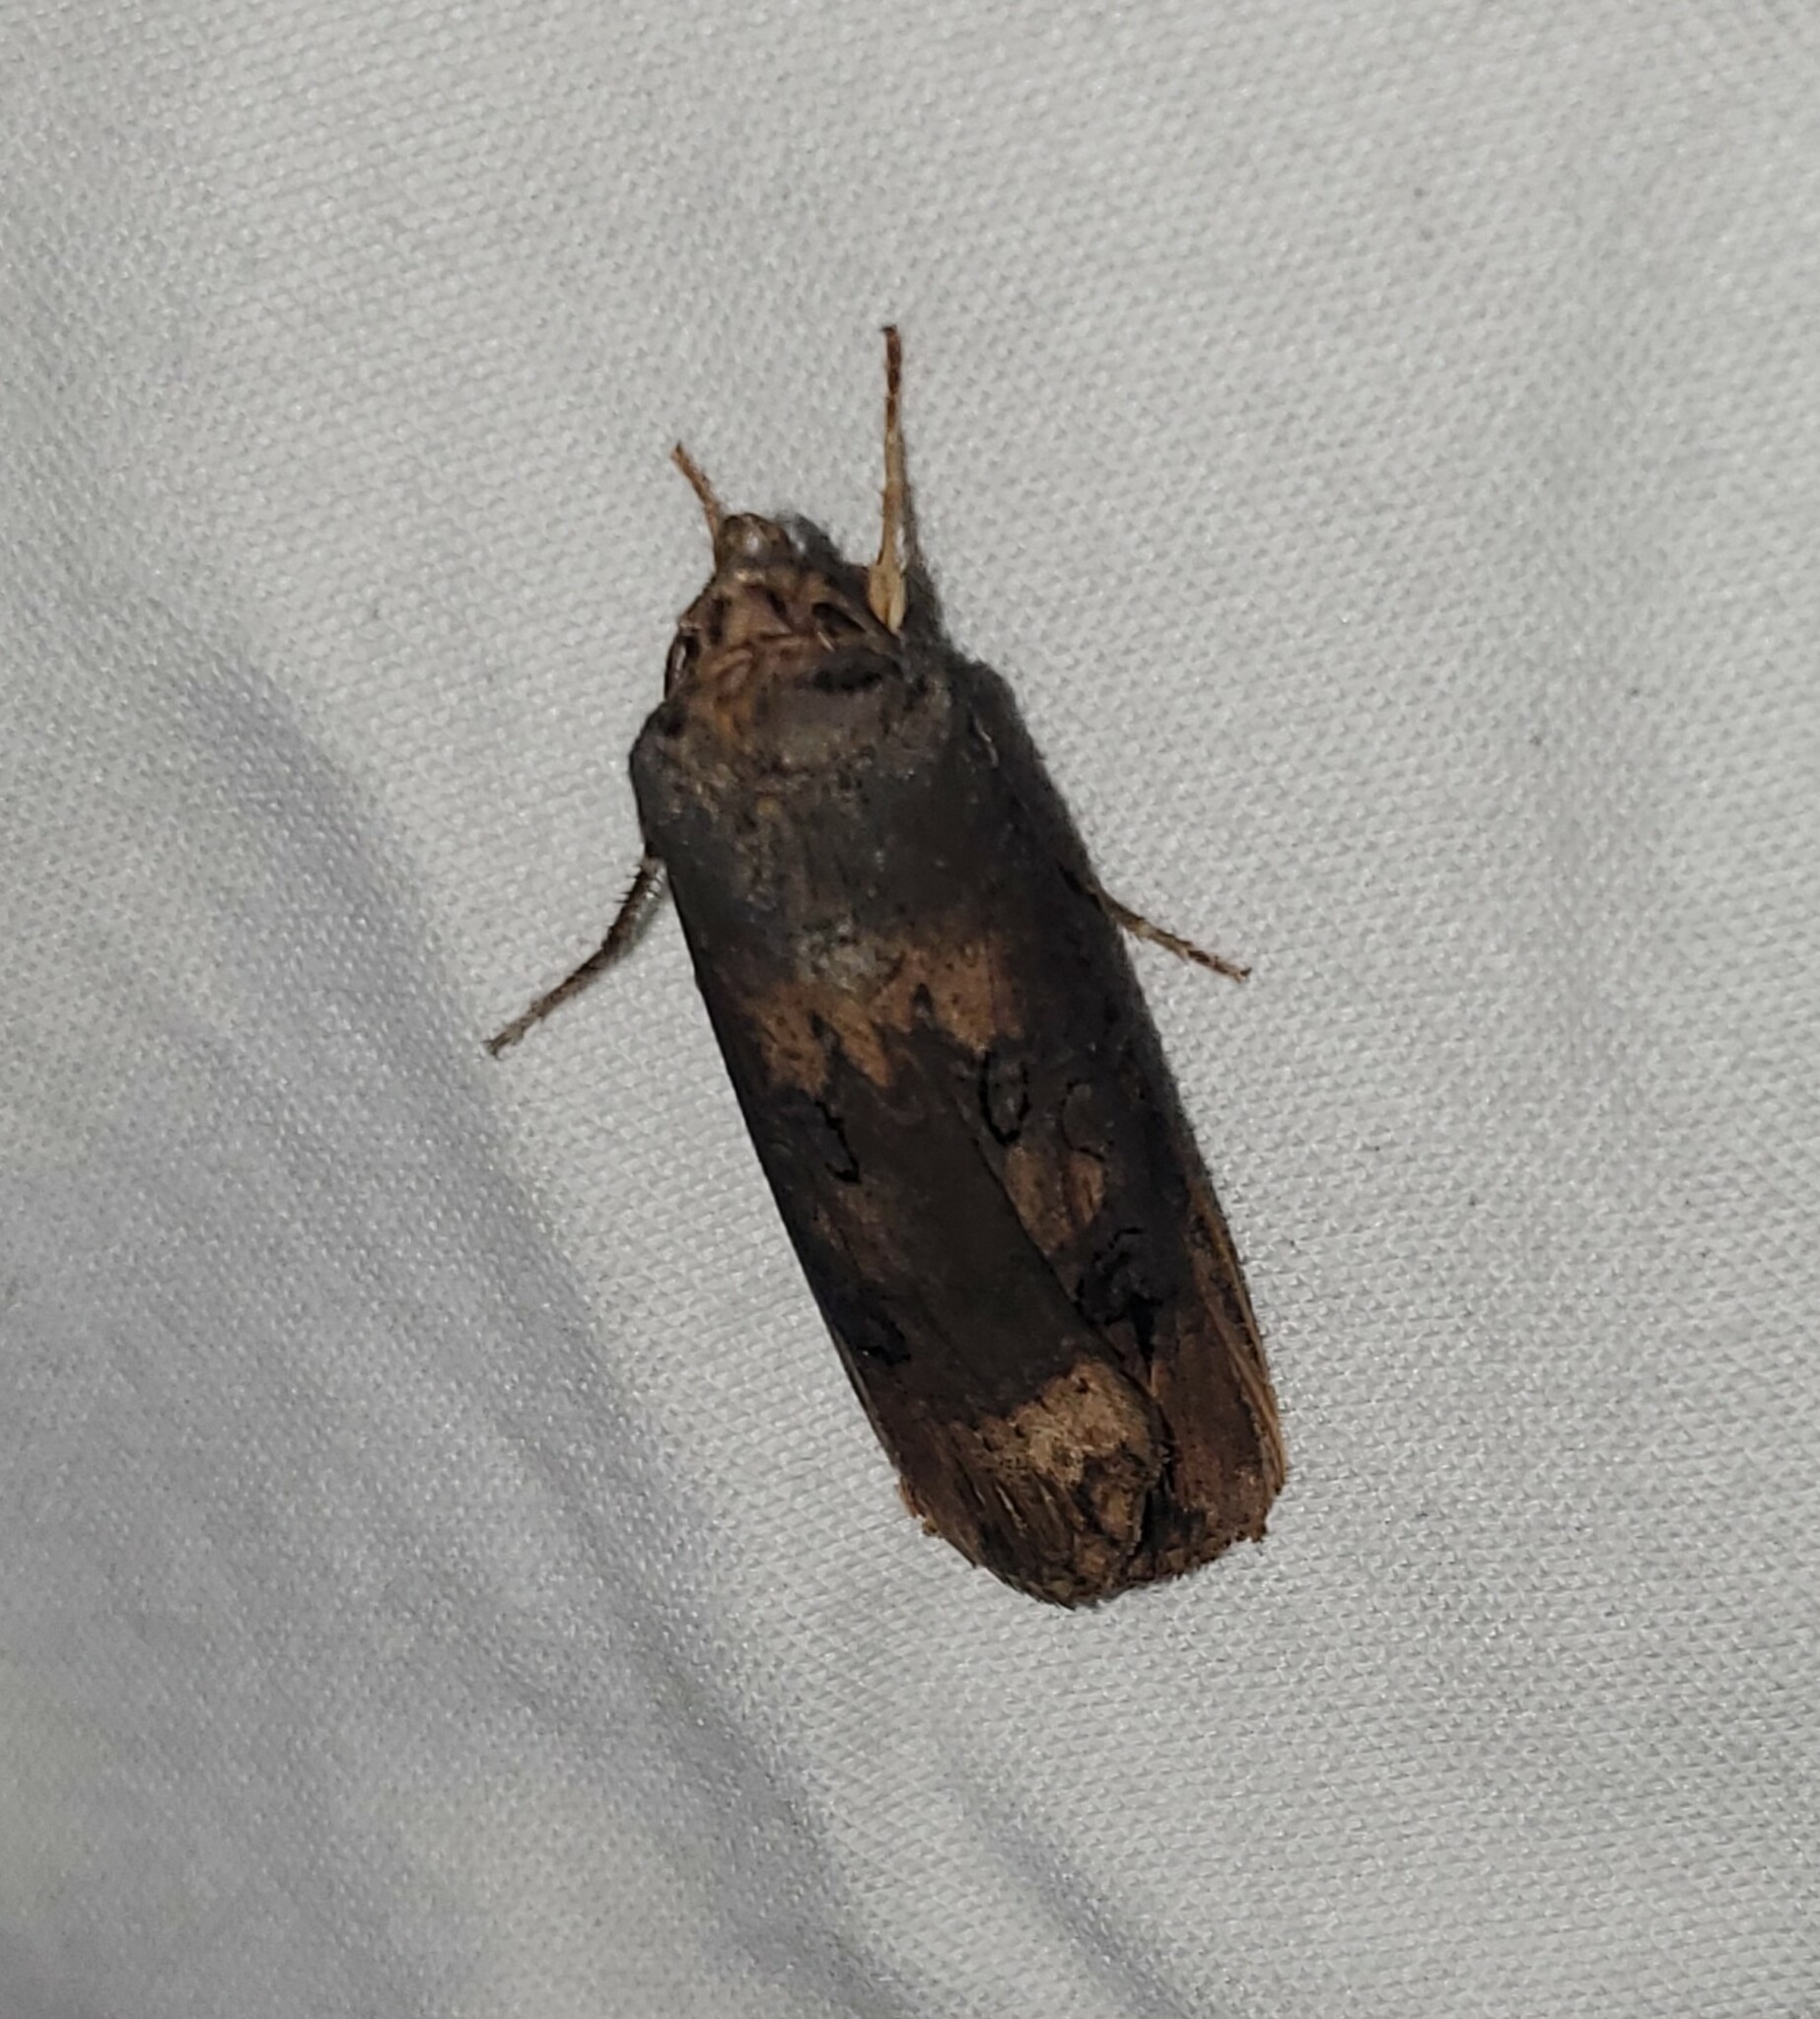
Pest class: cutworms